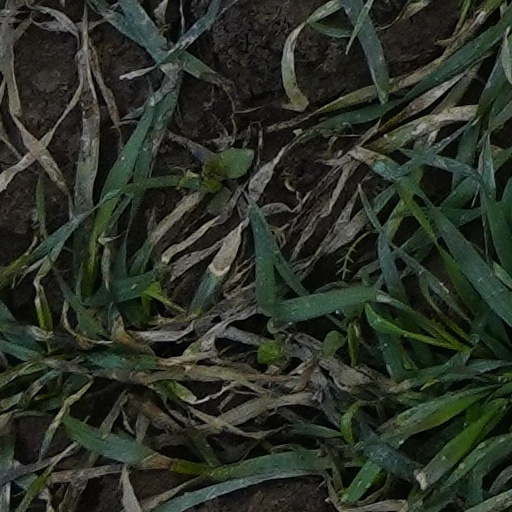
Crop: wheat